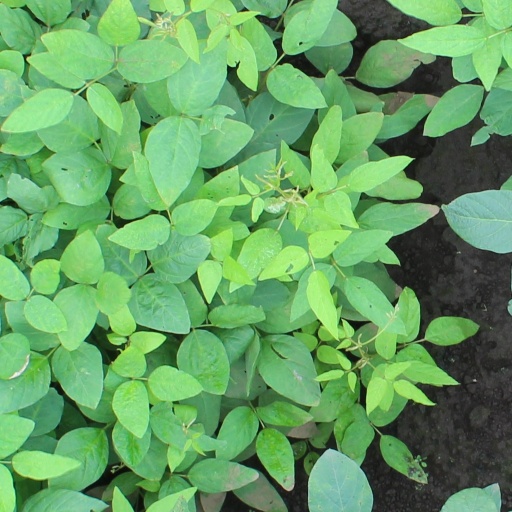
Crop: soybean